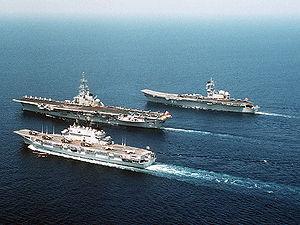
Un porte-avions ou un porte-aéronefs est un navire de guerre permettant le lancement et la réception d'aéronefs à partir de son pont. Ces bâtiments sont dotés d’une puissance militaire considérable dont les capacités multiples en font des instruments d’une grande souplesse d’utilisation militaire ou diplomatique.